Hinduism in Mongolia

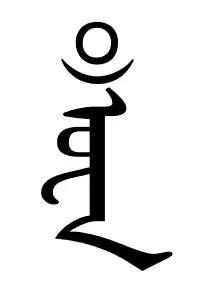
"Om" symbol in Mongolian

Hinduism in Mongolia is a minority religion; it has few followers and only began to appear in Mongolia in the late twentieth century. According to the 2010 and 2011 Mongolian census, the majority of people that identify as religious follow Buddhism (86%), Shamanism (4.7), Islam (4.9%) or Christianity (3.5). Only 0.5% of the population follow other religions.